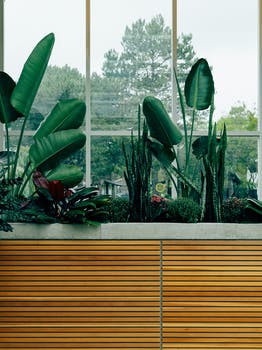
Label: No Watermark